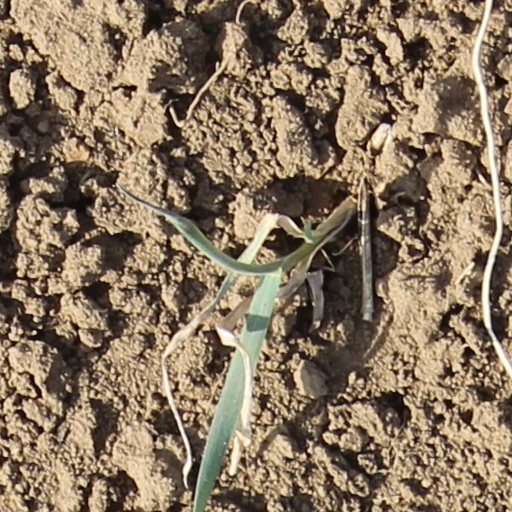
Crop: wheat